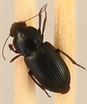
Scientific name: Discoderus sp.
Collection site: Santa Rita Experimental Range NEON (SRER), plot SRER_008